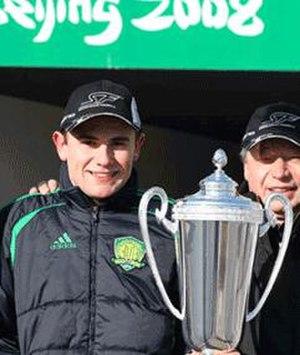
Davide Rigon est un pilote automobile italien.